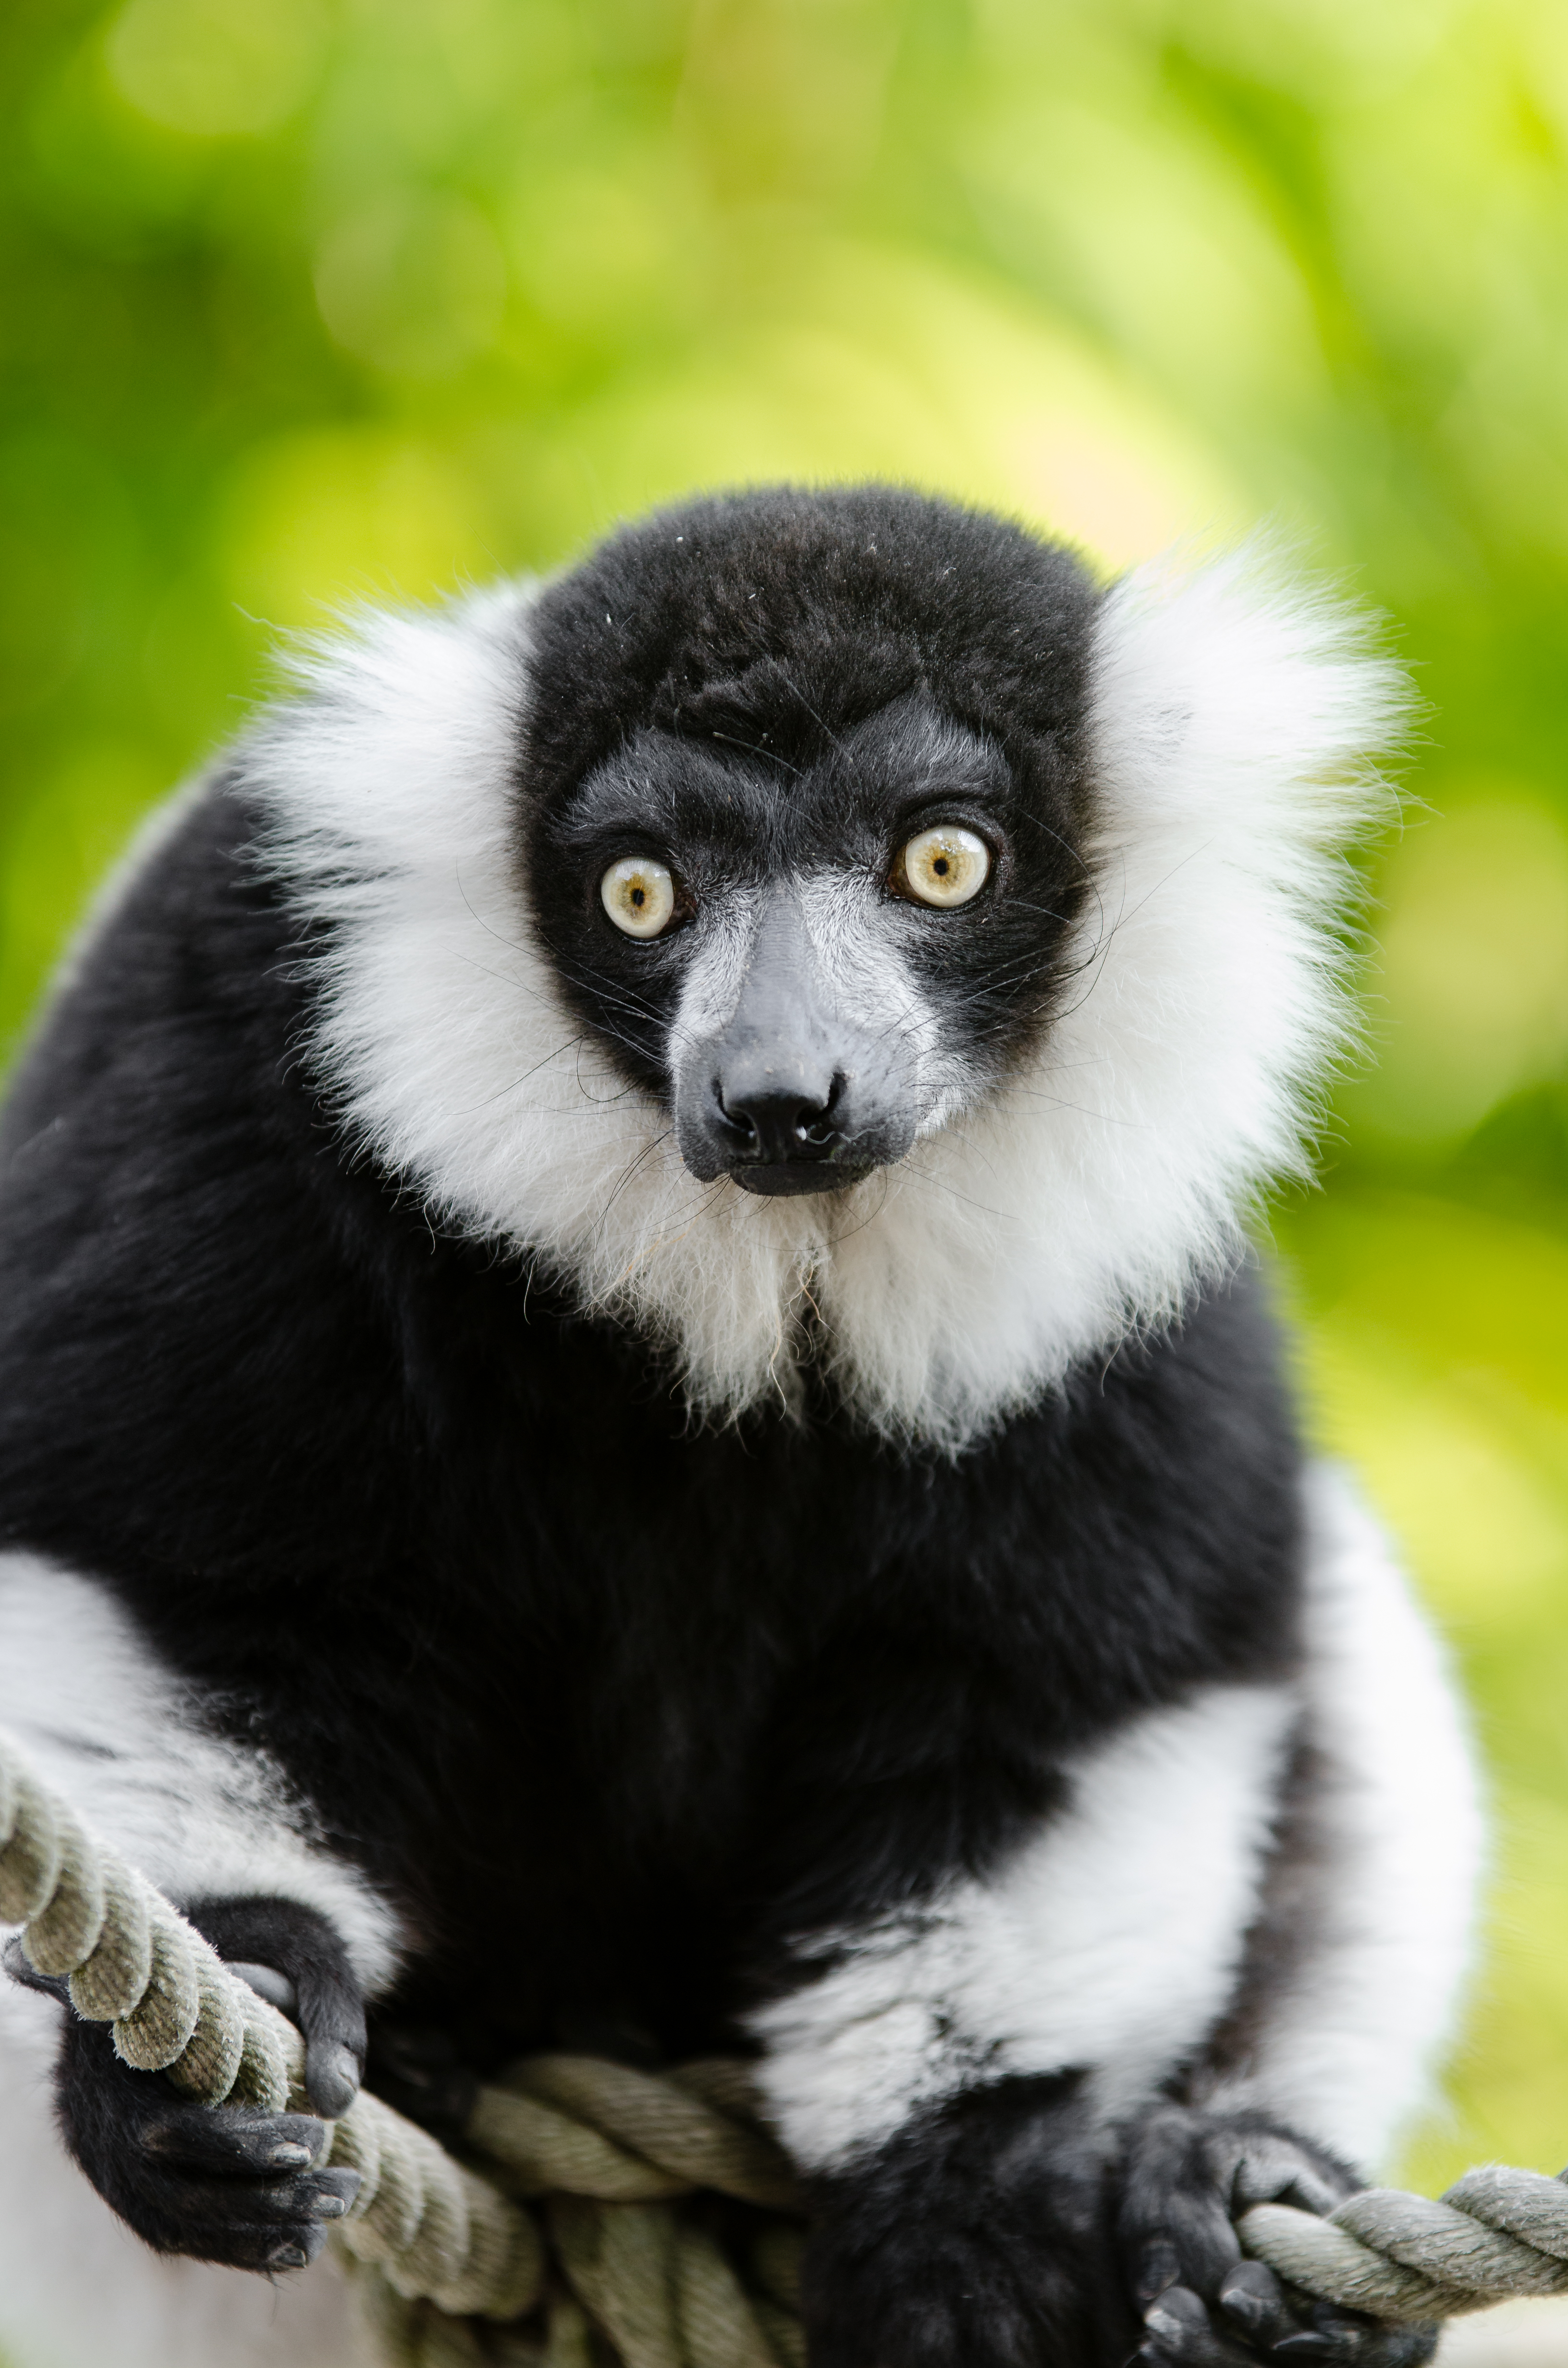
wildlife, beak, mammal, fauna, primate, vertebrate, lemur, new world monkey